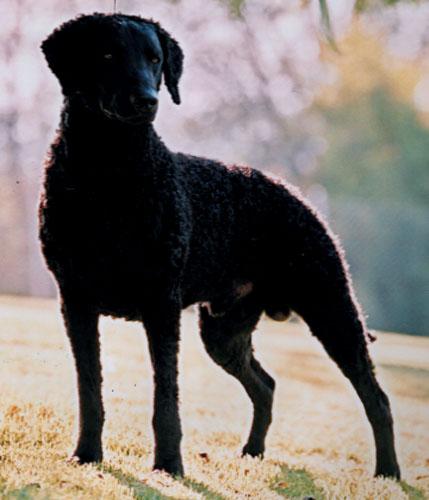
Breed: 202-n000028-curly_coated_retriever